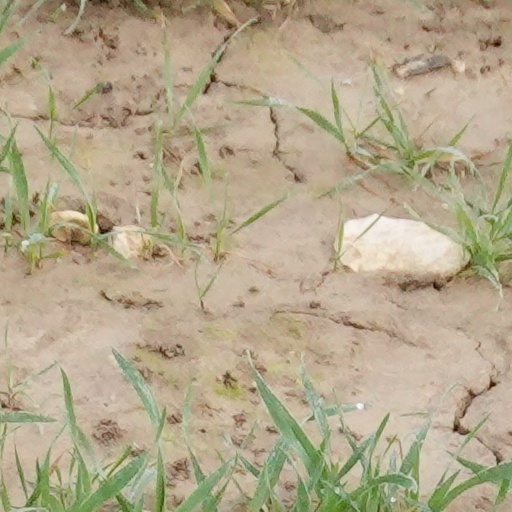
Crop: wheat